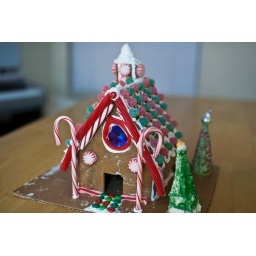
Photo a day #1,932(354/365 in 2009)Becca made a ginger bread house from scratch. The window is melted jolly ranchers.